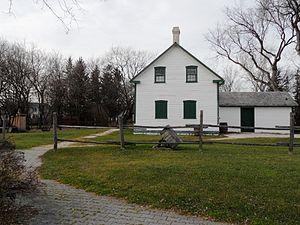
Maison Riel
Cet article recense les lieux patrimoniaux de Winnipeg inscrits au répertoire des lieux patrimoniaux du Canada, qu'ils soient de niveau provincial, fédéral ou municipal.
La maison Riel est une maison musée de Winnipeg au Manitoba datant de 1880 et marquée par une figure politique canadienne de l'époque, Louis Riel. Sa construction est typique de l'architecture de la colonie de la rivière Rouge. Cependant, ce sont sa mère et ses frères qui y vécurent, lui-même n'y séjournant qu'à l'été 1883 et quelques jours de décembre 1885 quand, après sa condamnation à la pendaison, sa dépouille y est exposée deux jours avant d'être enterrée à Saint-Boniface. À l'instigation d'un de ses frères, le premier bureau de poste de Saint-Vital y est ouvert, la famille l'habitant jusqu'en 1968, année de son acquisition par une société historique.